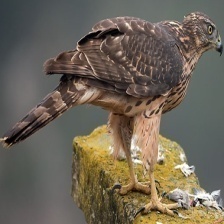
Species: NORTHERN GOSHAWK
Scientific name: ACCIPITER GENTILIS